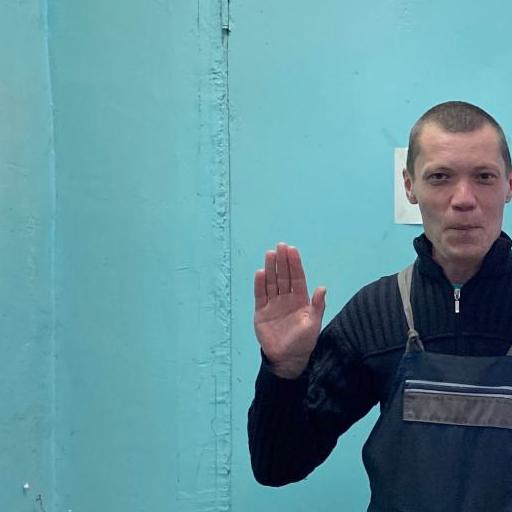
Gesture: stop